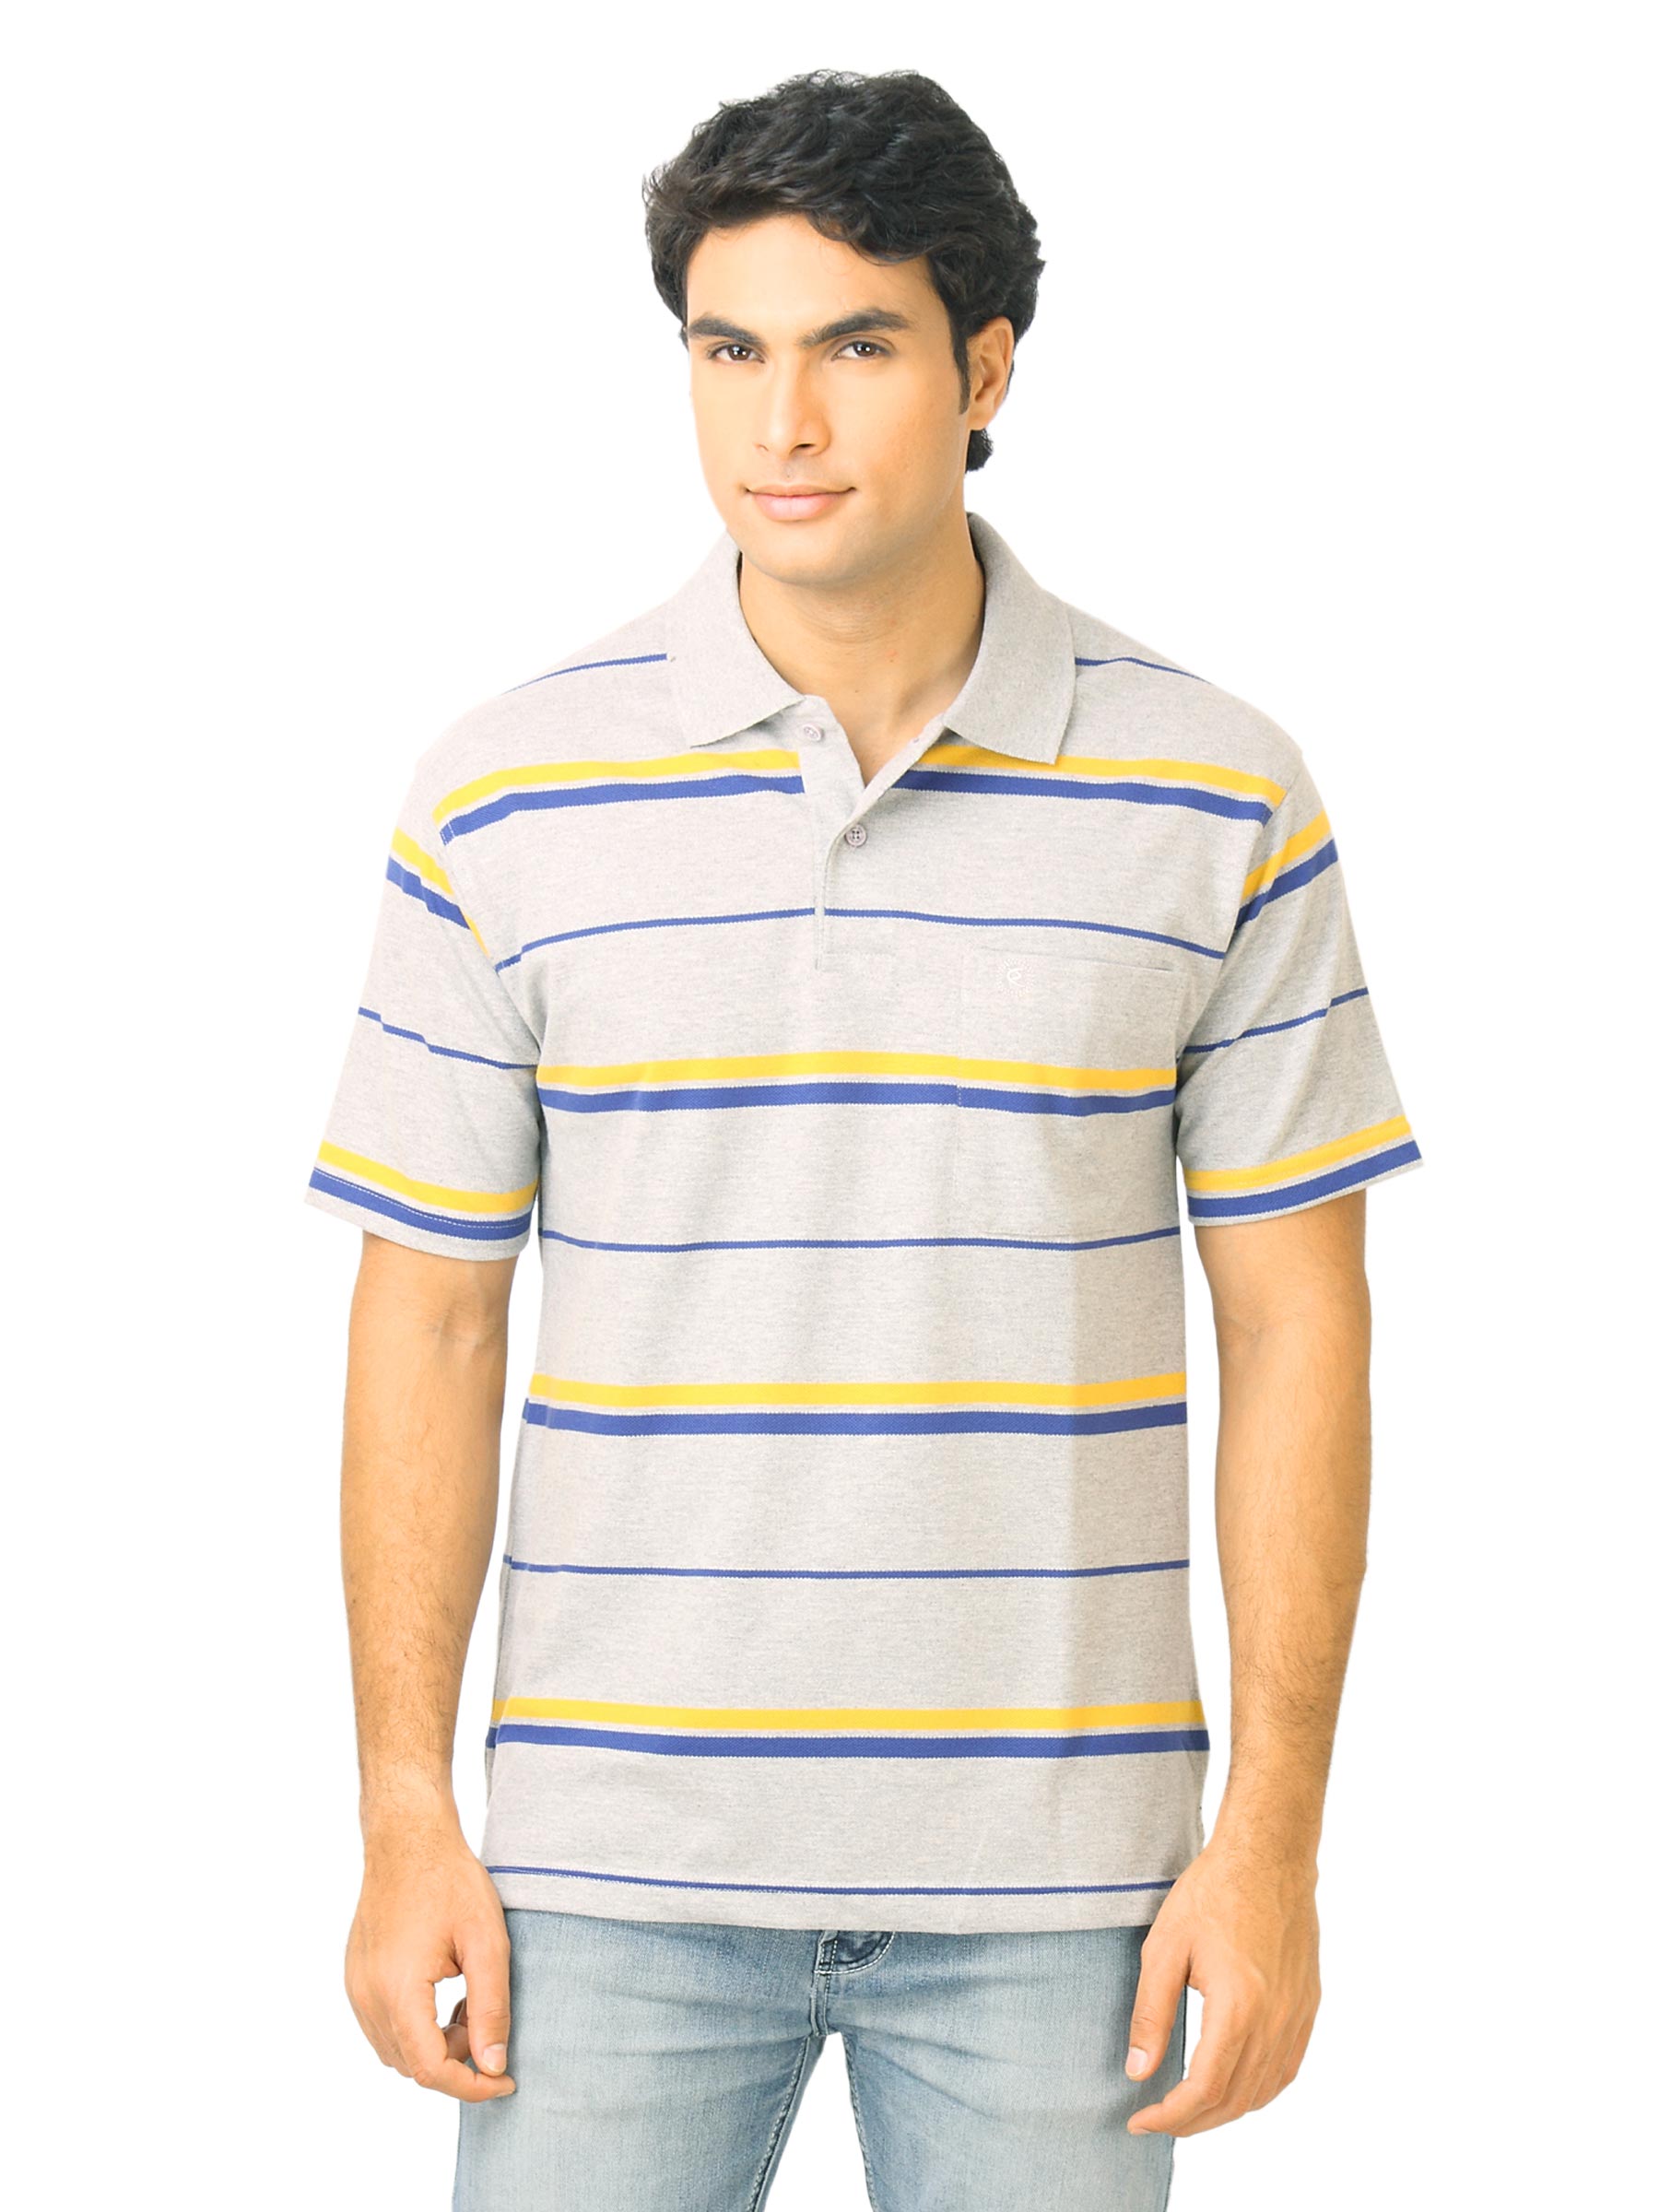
Classic Polo Men Stripes Grey Polo T-Shirt
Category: Apparel / Topwear / Tshirts
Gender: Men
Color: Grey
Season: Fall 2011
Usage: Casual